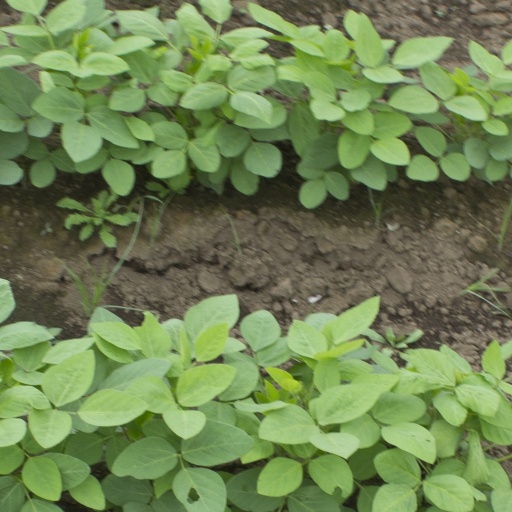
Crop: soybean